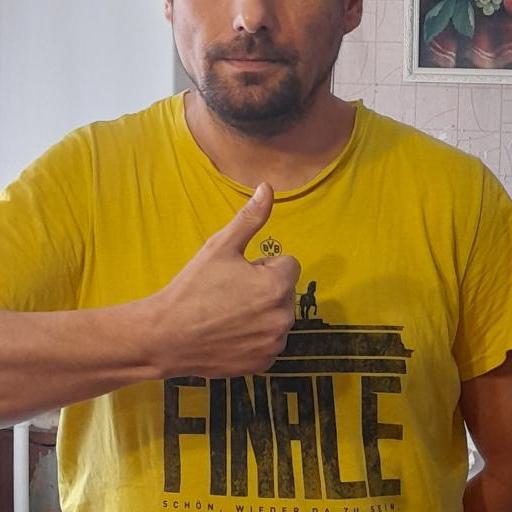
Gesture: like